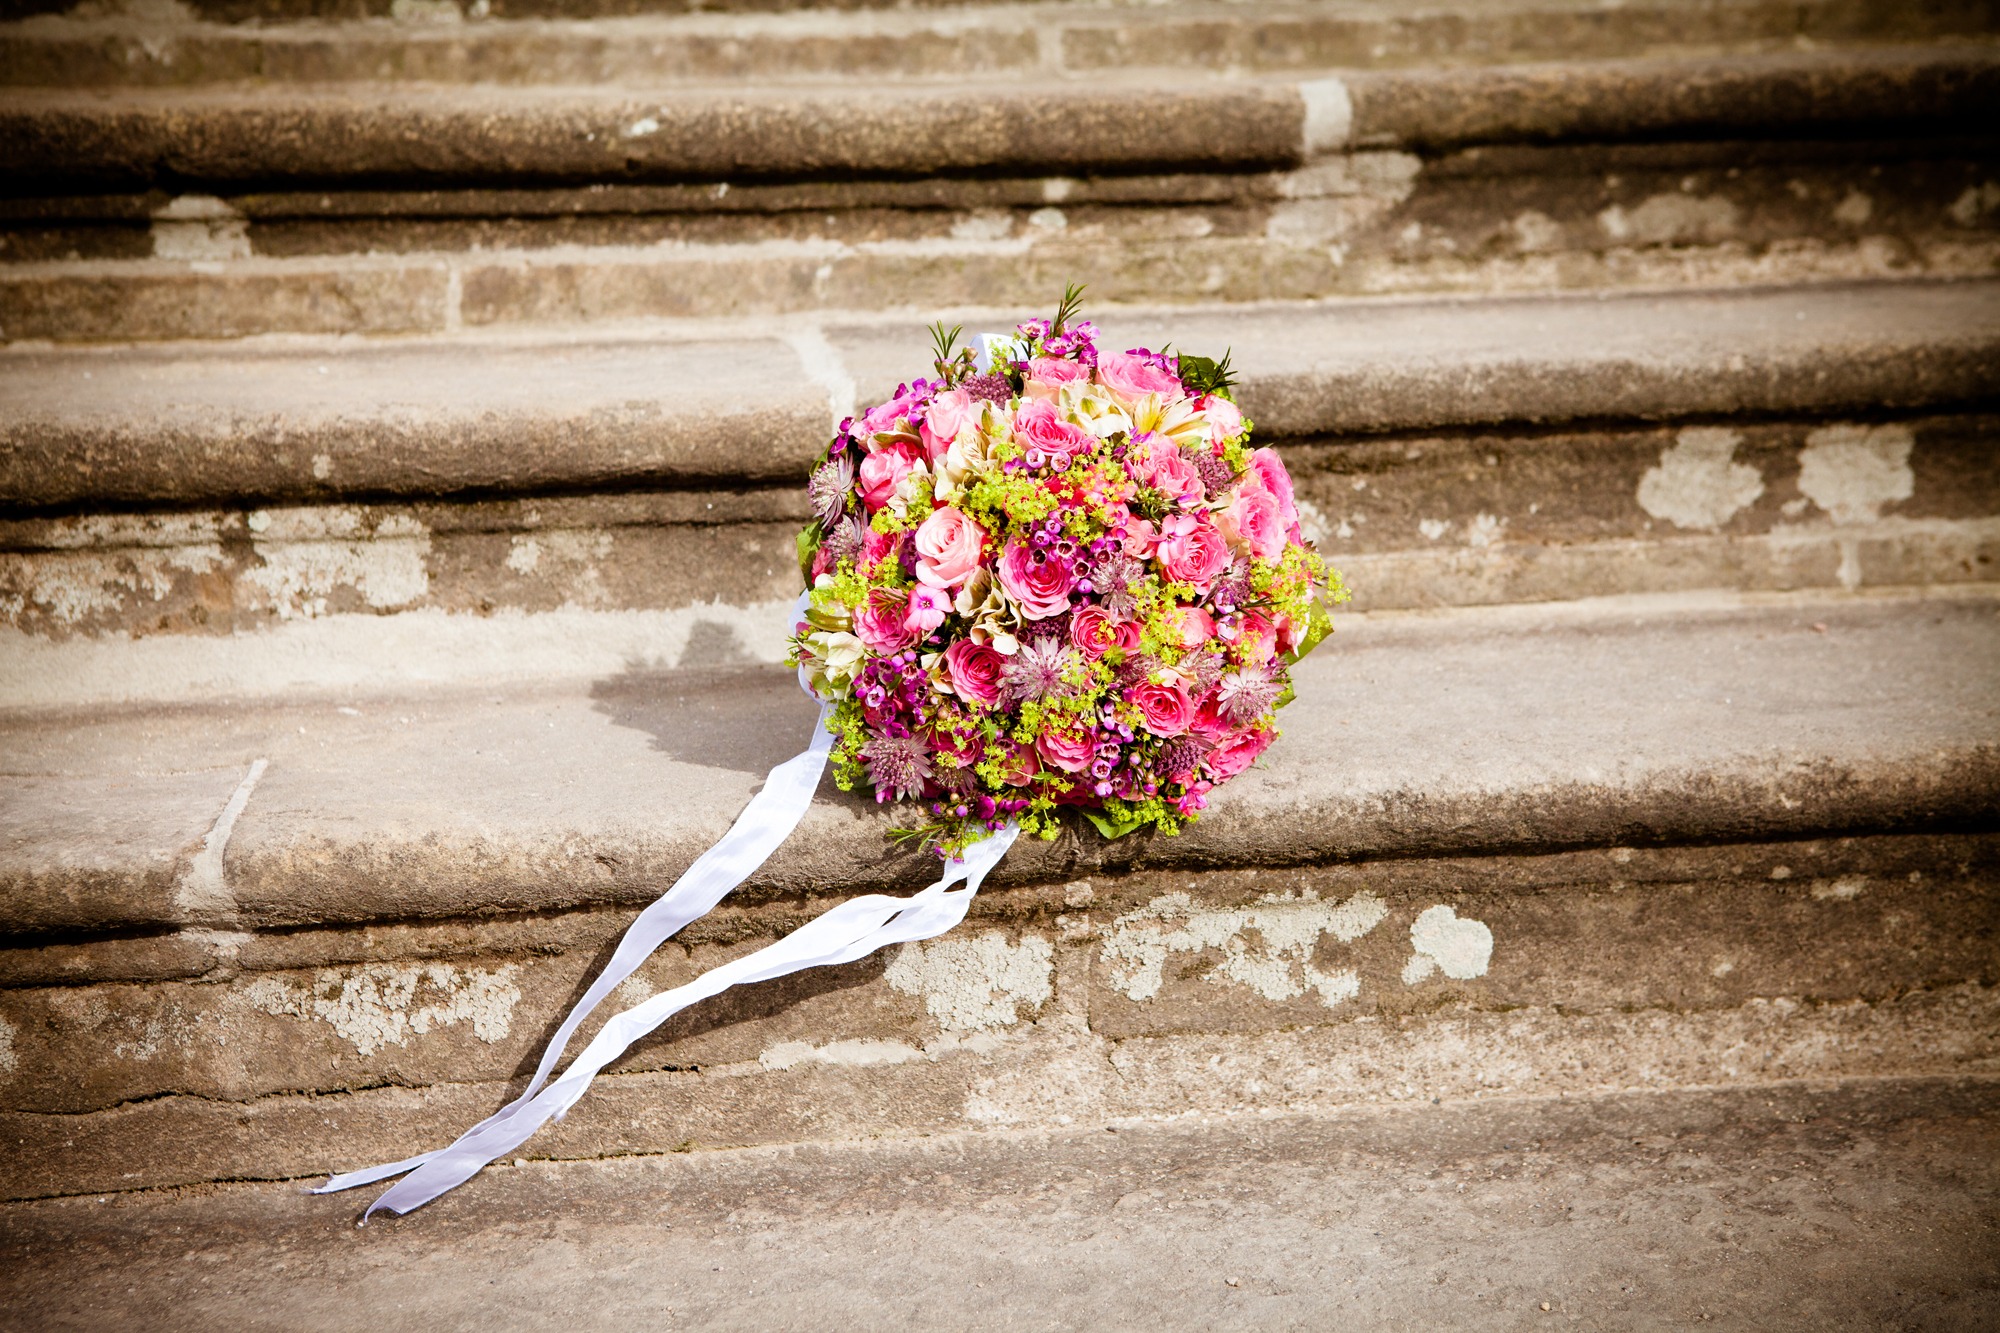
plant, white, photography, leaf, flower, floral, celebration, love, bouquet, spring, red, color, autumn, romance, romantic, colorful, yellow, pink, wedding, marriage, flowers, close up, ceremony, temple, photograph, emotion, bridal, bridal bouquet